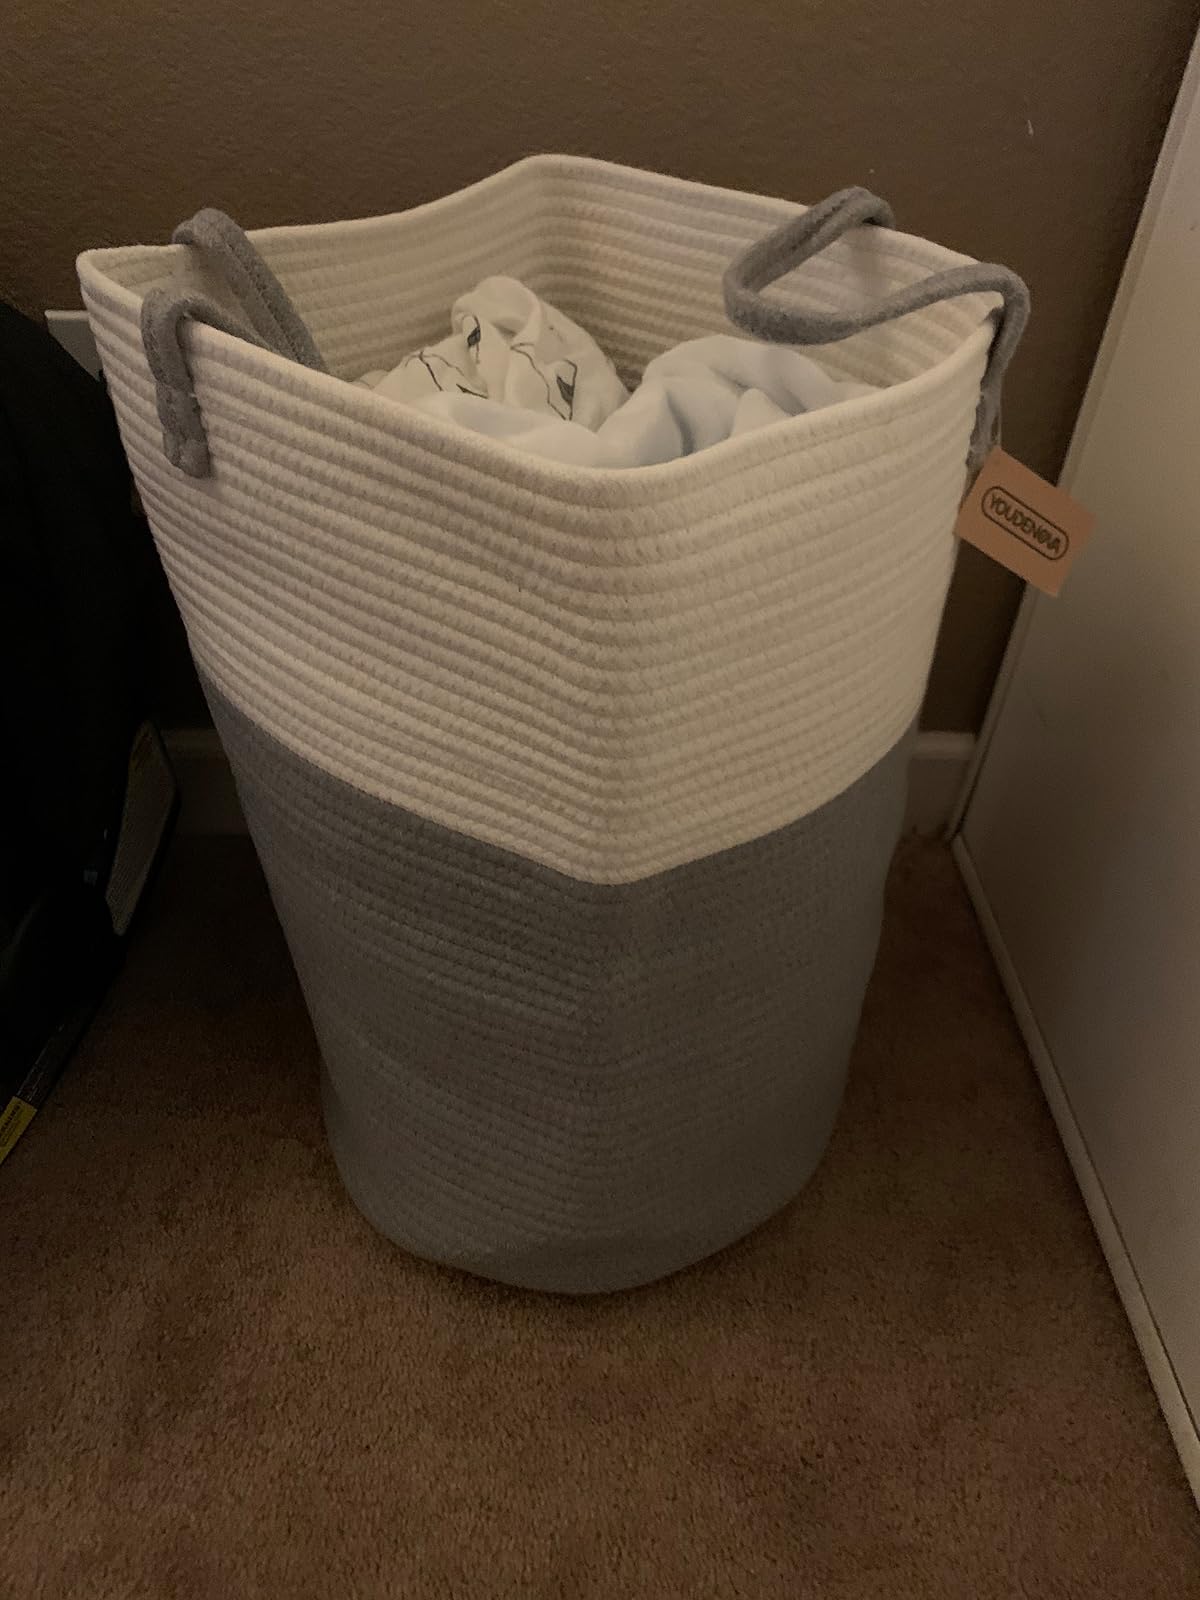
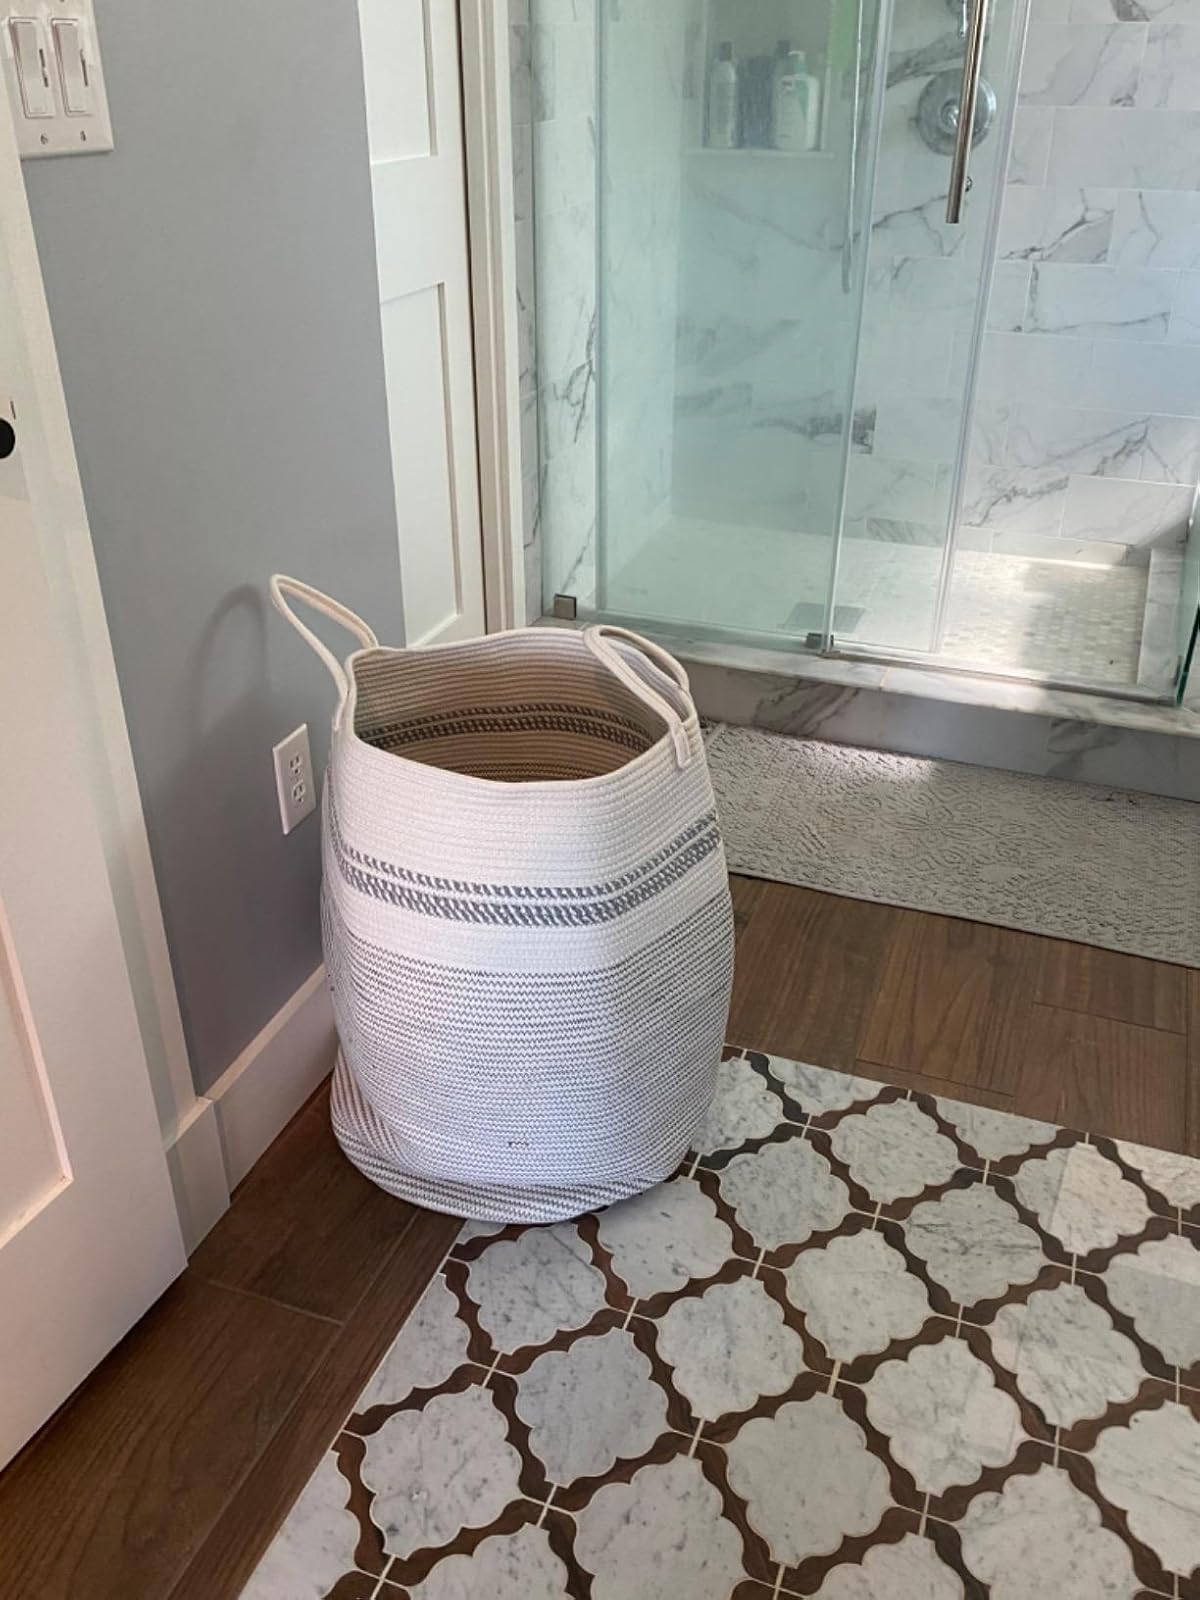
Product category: items_hamper
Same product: no